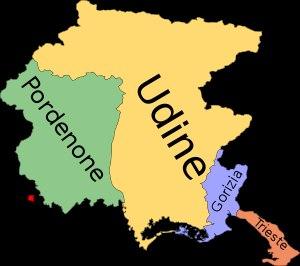
Le Frioul-Vénétie Julienne est une région autonome de l'Italie septentrionale, peuplée de 1,2 million d'habitants, avec une superficie de 7 924 km². Elle a comme capitale Trieste.